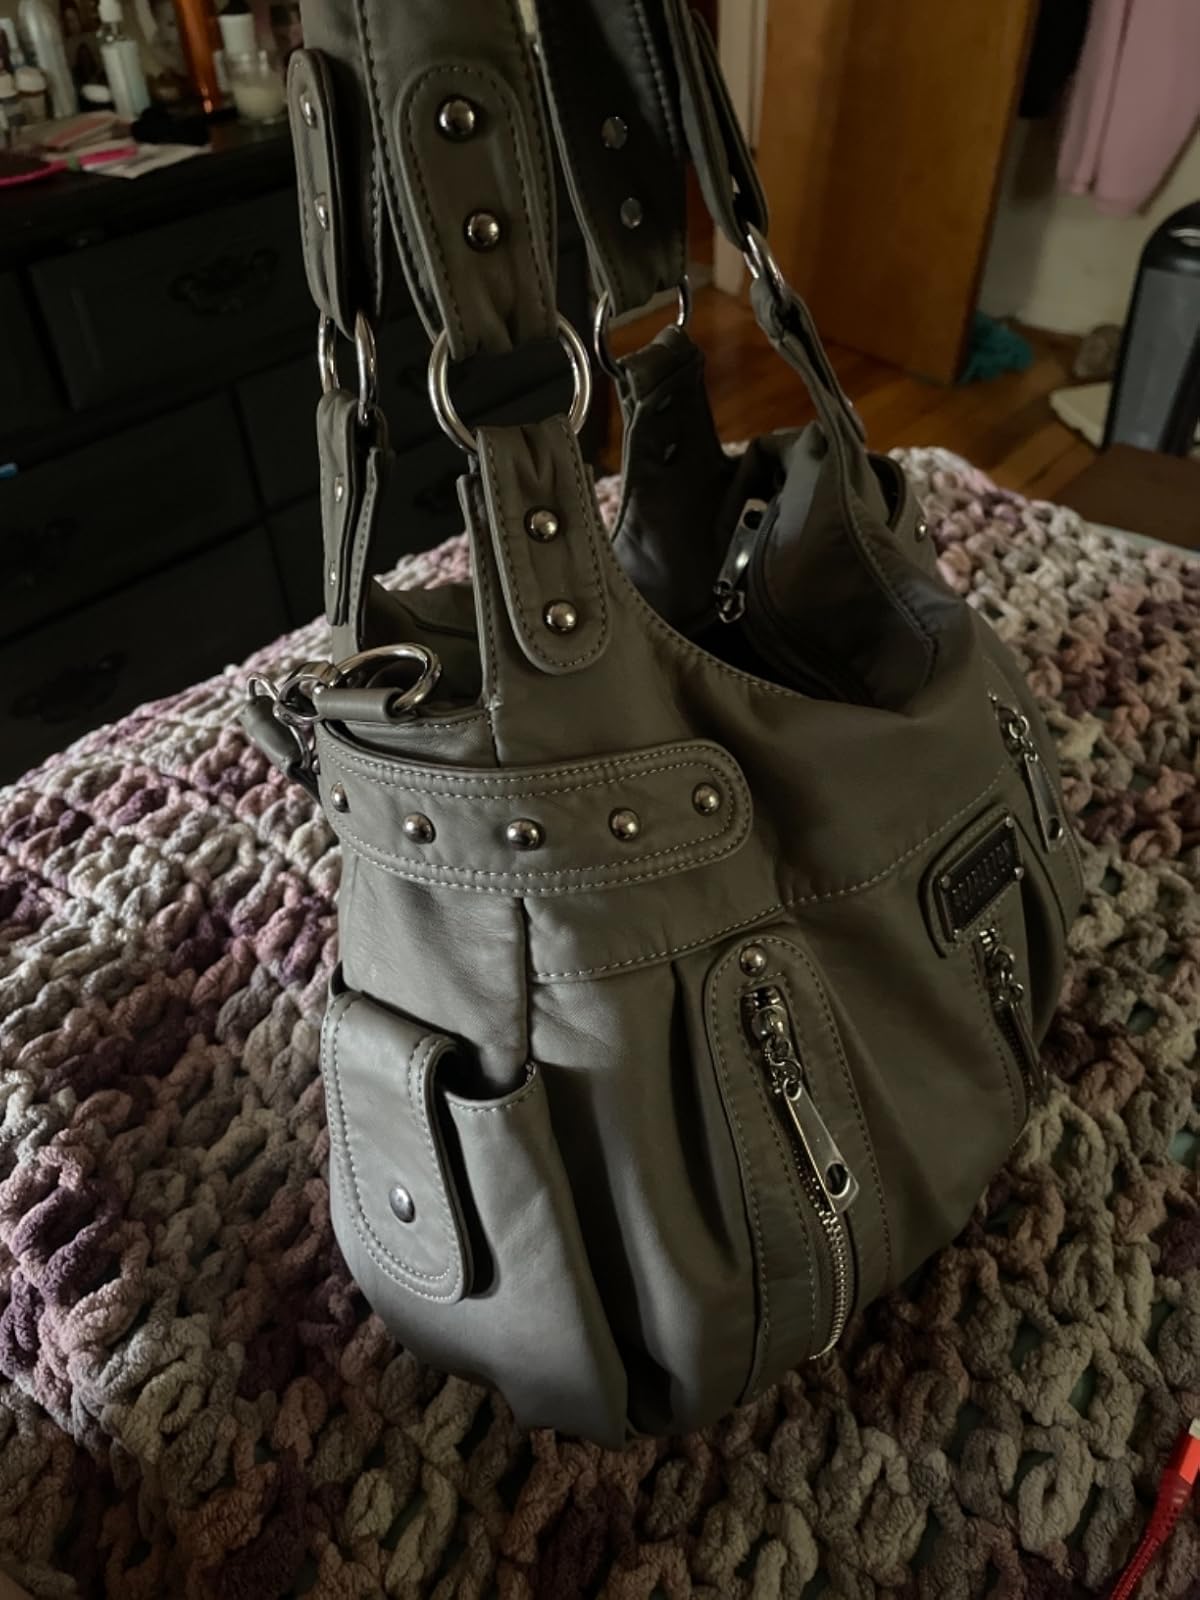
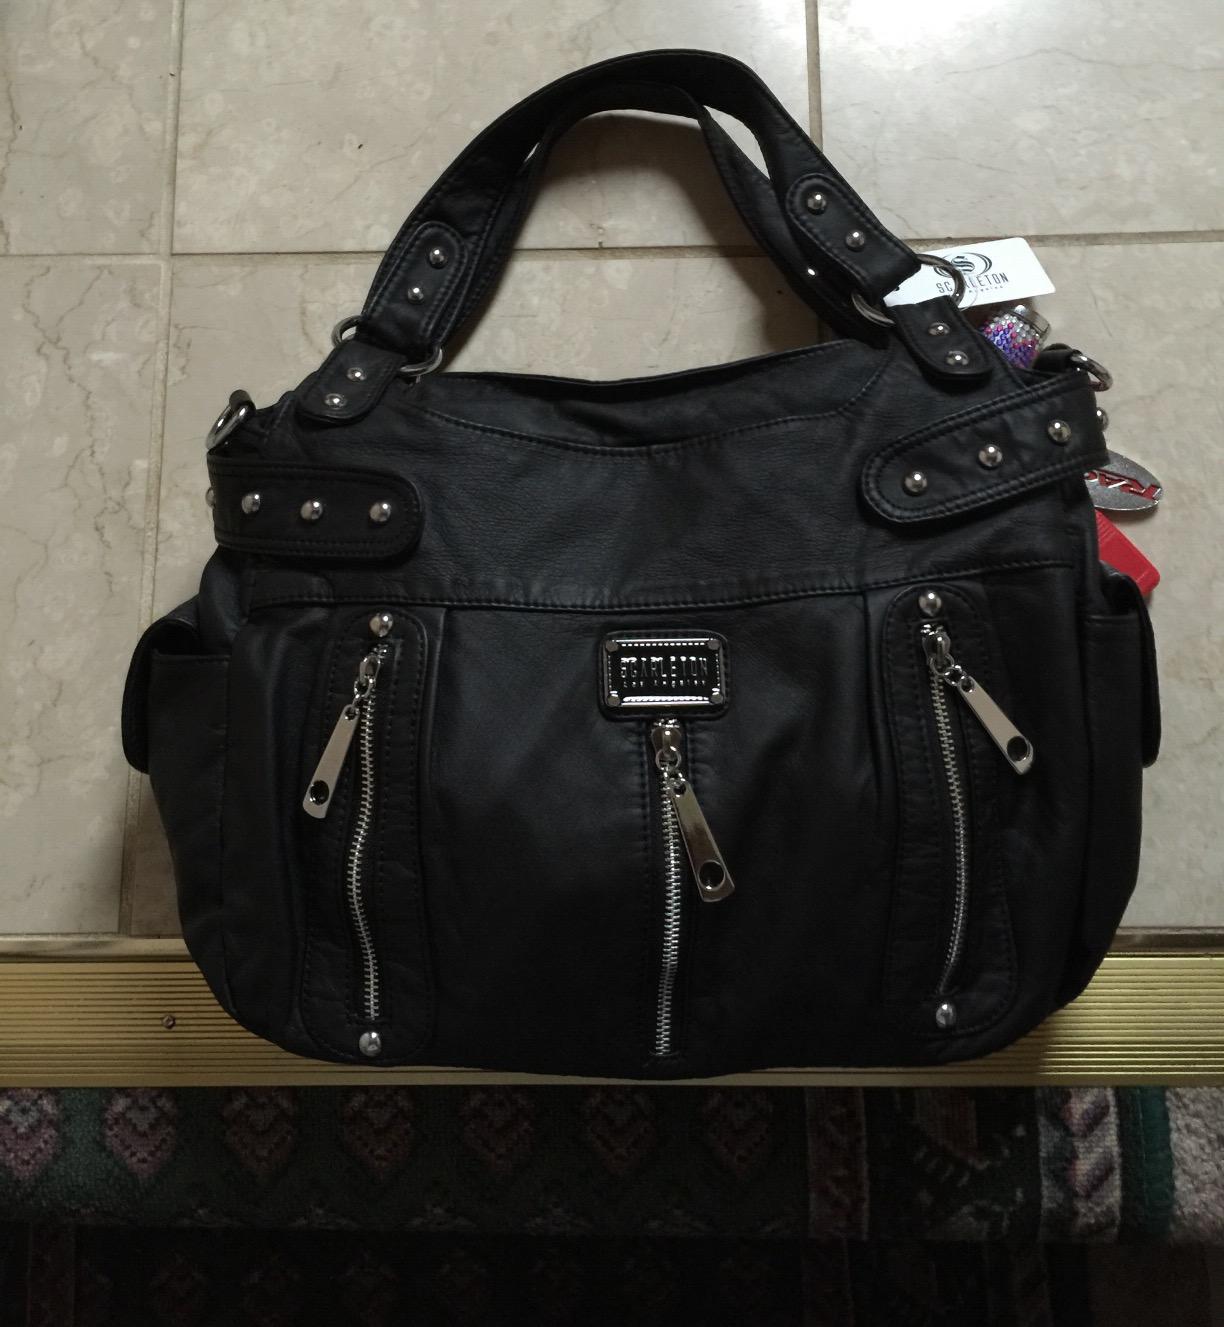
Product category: accessories_handbag
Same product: no